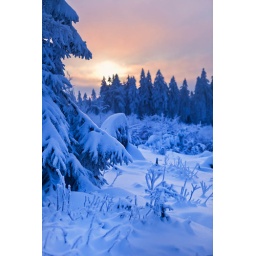
winter forest in Harz mountains